Jonathan Viera

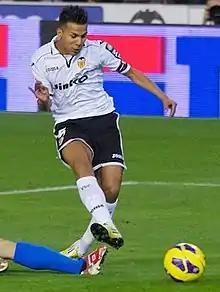
Viera in action for Valencia in 2012

Jonathan Viera Ramos (born 21 October 1989) is a Spanish professional footballer who plays as a left winger or attacking midfielder for Segunda División club Las Palmas.